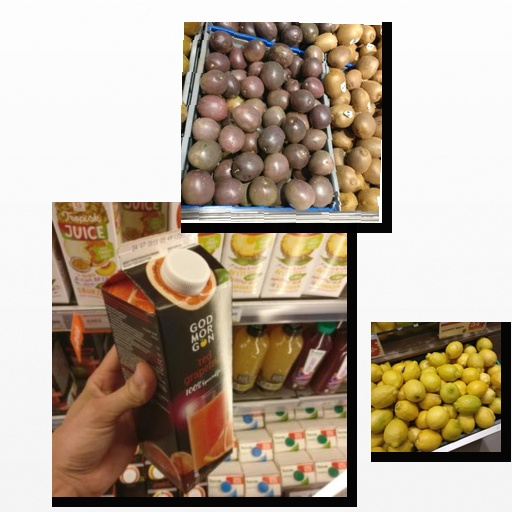
Food items: lemon, passion_fruit, red_grapefruit_juice